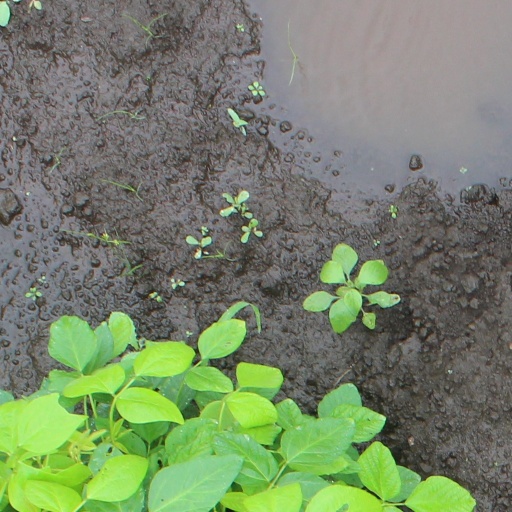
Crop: soybean